Leonardo Araújo

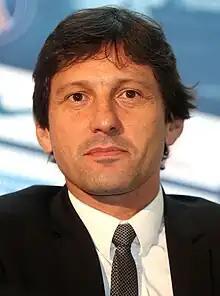
Leonardo in 2013

Leonardo Nascimento de Araújo (born 5 September 1969), known as Leonardo Araújo or simply Leonardo, is a Brazilian football executive and former player and manager. He last served as the sporting director of Ligue 1 club Paris Saint-Germain until May 2022.